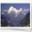
Label: mountain